Bhairabi Temple

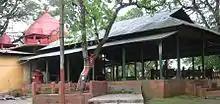
A view of Bhairabi Temple

The Bhairabi Temple is located on the outskirts of Tezpur of Sonitpur District in Assam, India.